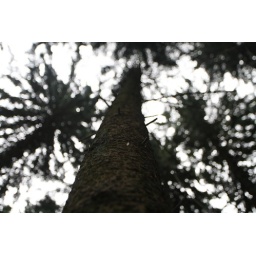
A tree in a forest